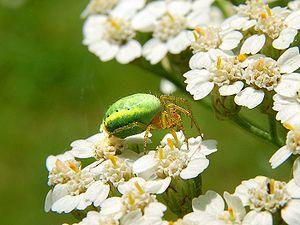
Araniella cucurbitina à Hamois (Belgique).
Araniella cucurbitina est une espèce d'araignées aranéomorphes de la famille des Araneidae.